Martha McClellan Brown

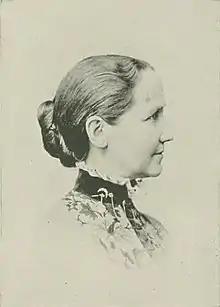
Photo portrait from "A Woman of the Century"

Martha McClellan Brown (April 16, 1838 – August 31, 1916) was an American lecturer, educator, reformer, newspaper editor, and major leader in the temperance movement in Ohio.